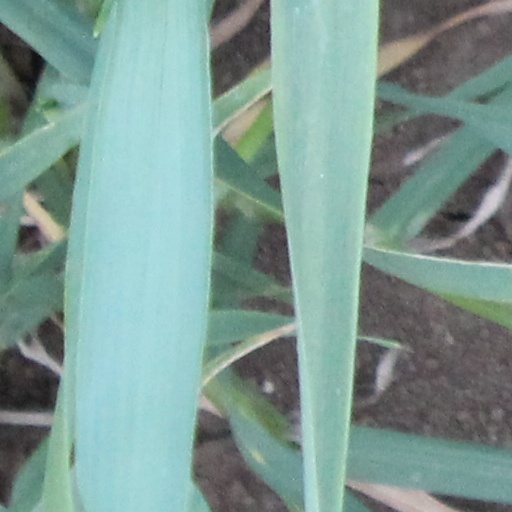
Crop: wheat